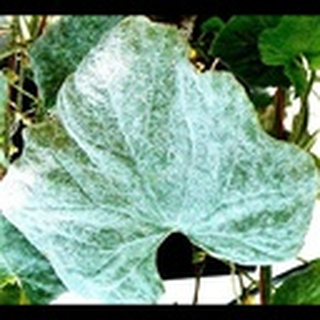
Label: cotton_powdery_mildew